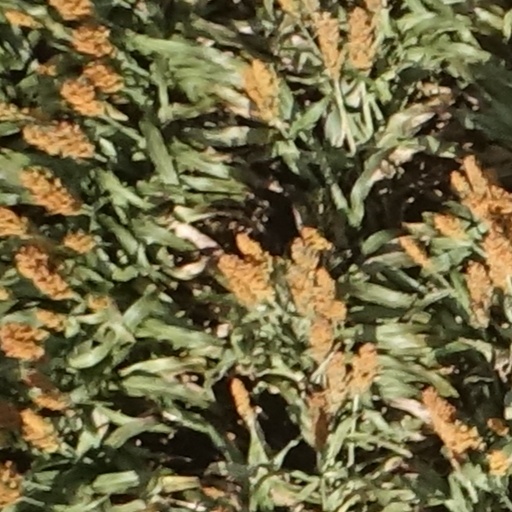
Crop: sorghum